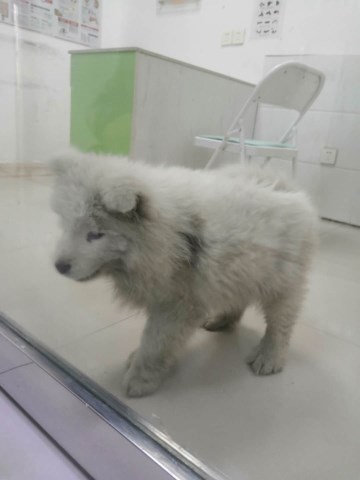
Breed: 2192-n000088-Samoyed